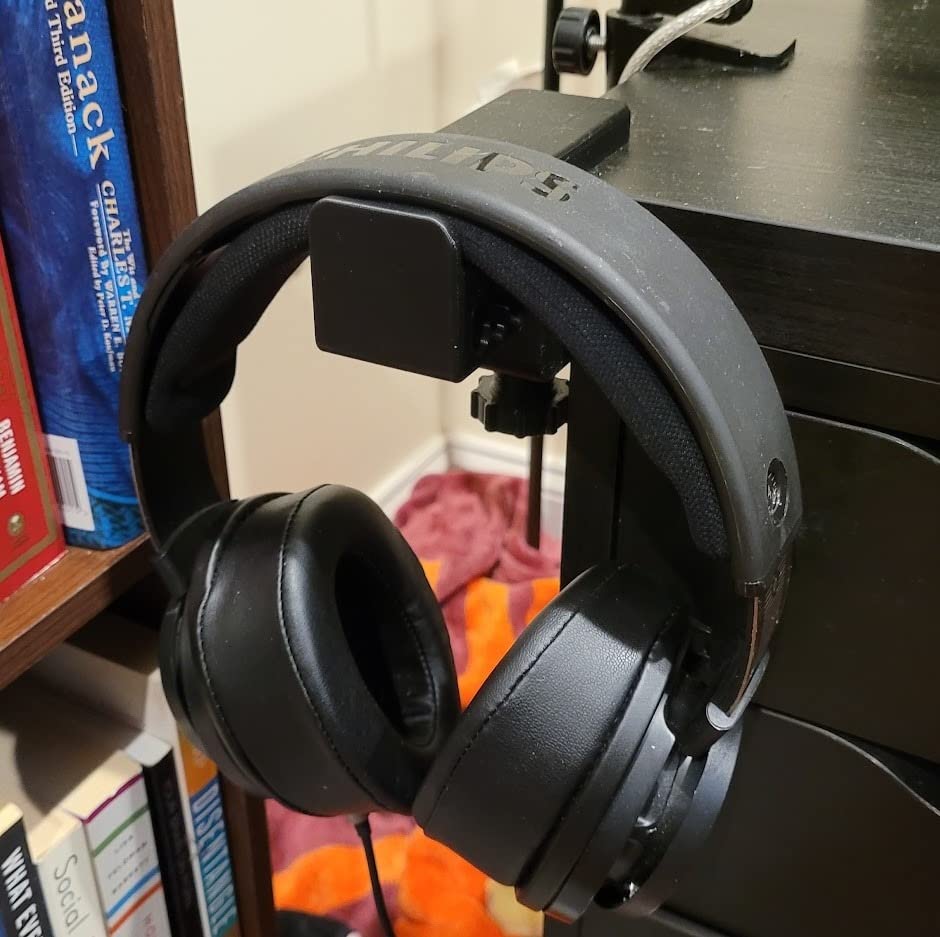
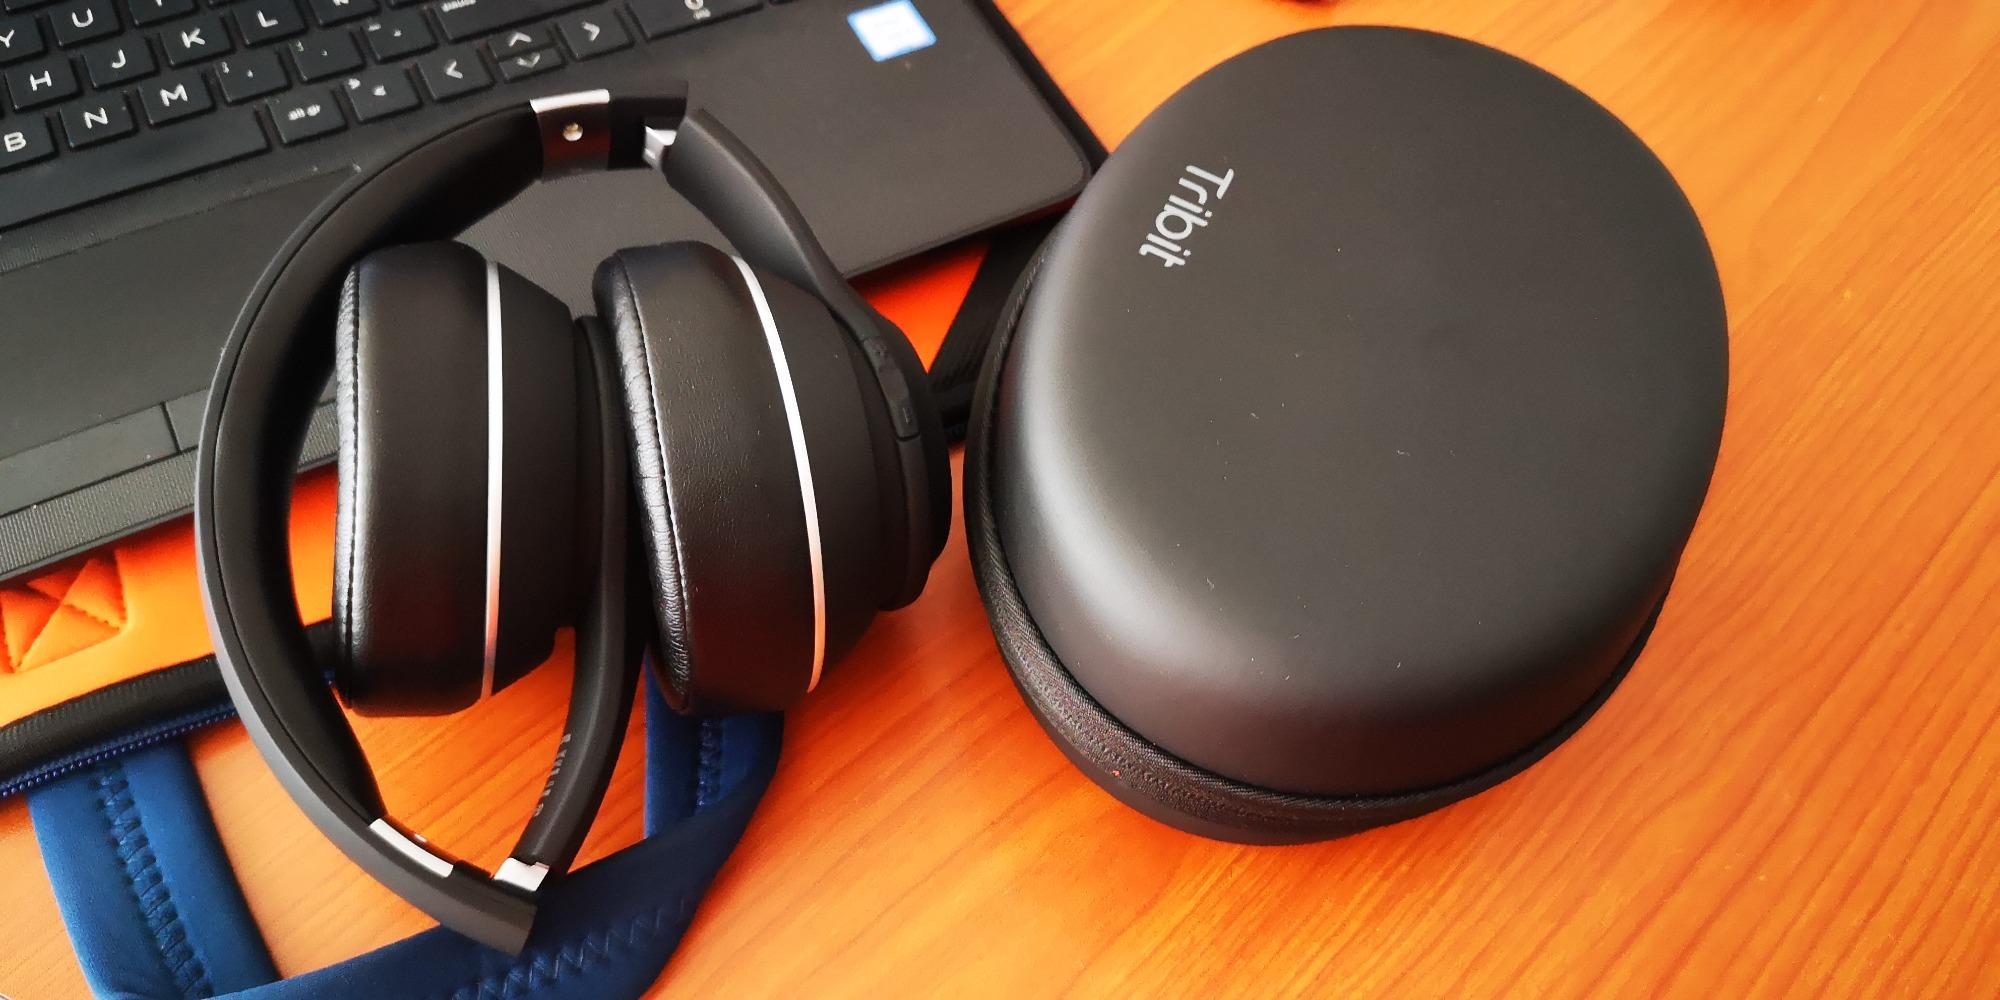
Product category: headphones
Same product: no